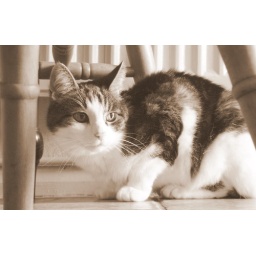
Emily hiding under the kitchen table after Murphy decided he wanted to play with her.